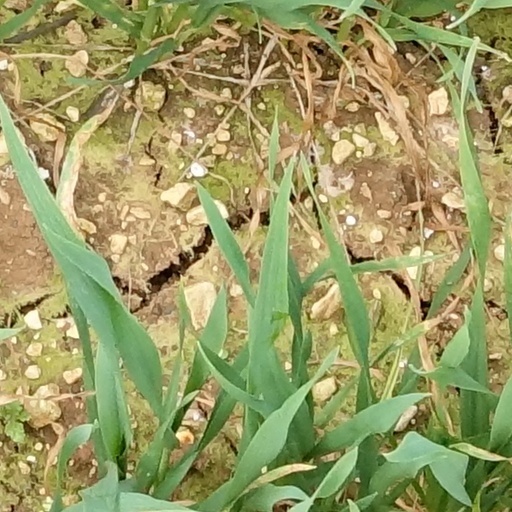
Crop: wheat